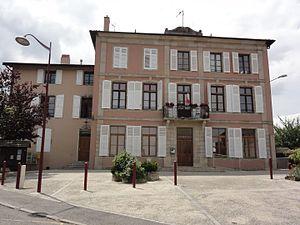
Villacourt (M-et-M) mairie
Villacourt est une commune française située dans le département de Meurthe-et-Moselle en région Grand Est.